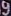
Number: 9